Ariana Brewery

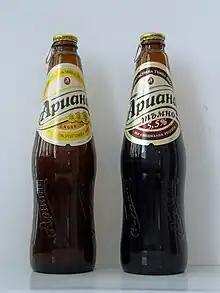
Ariana beer.BG.1

The Ariana Brewery is a defunct company, founded in 1884 in Sofia, Bulgaria under the name Sofia Brewery, changing to Ariana in 1996.